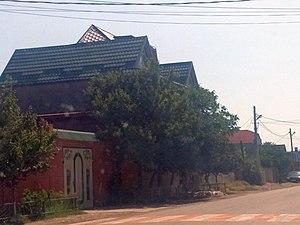
Babayourt est un village de la république du Daghestan, dans la fédération de Russie, et le centre administratif du raïon de Babayourt. Sa population s'élevait à 15 227 habitants en 2010.